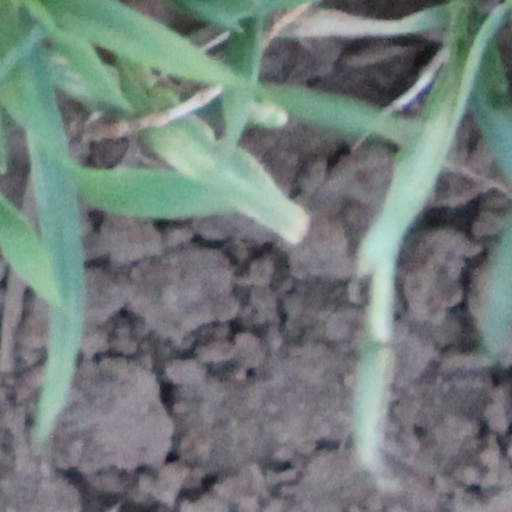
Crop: wheat